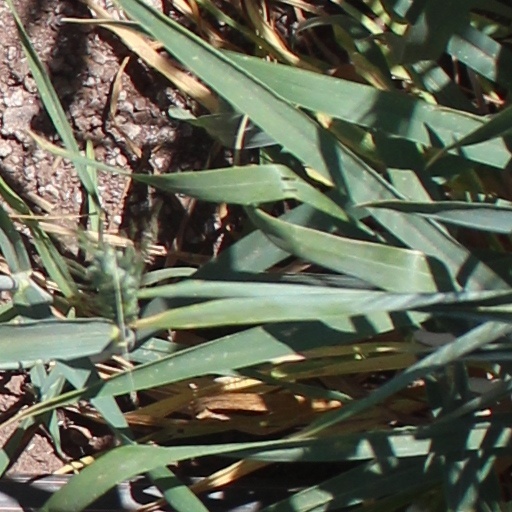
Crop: wheat